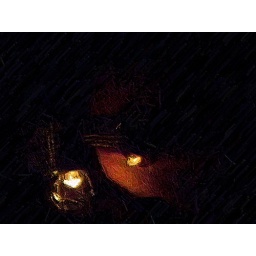
31 / 365 for the Project 365! group. More of Suzy by candlelight, with Jack, and sleeping cat candleholder.